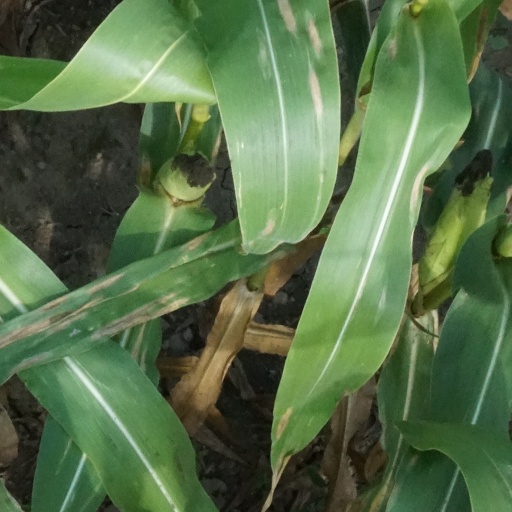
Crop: maize; corn